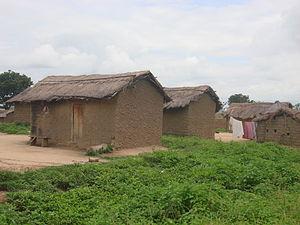
Cases rectangulaires traditionnelles du village de Nawokaha dans la région des Savanes (Korhogo), Côte d'Ivoire.
L’économie de la Côte d'Ivoire, avec un PIB par habitant qui s'élève à 1 600 USD en 2011 fait partie des économies en voie de développement. L'indice de pauvreté atteint 48,9 % en 2008.
Korhogo est la quatrième ville de la Côte d'Ivoire au regard de la population et de l'économie. Elle est située au Nord du pays à 635 km d'Abidjan et est le chef-lieu du district des Savanes et de la région du Poro.